Afghan Local Police

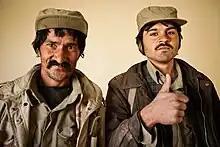
Two ALP officers

The Afghan Local Police were targeted by insurgents on numerous occasions. An attack on an ALP post in Khaki Safed, Farah Province in April 2012 left eight policeman dead and two captured and within the same timeframe a suicide bombing in the north of the country killed an ALP commander and his bodyguard and wounded 18 others. Another attack towards the end of the month killed 10 ALP officers when a roadside bomb hit the truck they were travelling in. Four policemen and five civilians were killed in a targeted suicide bombing on 18 June 2012 at Tagab in Kapisa Province, 17 civilians were wounded. Six ALP officers were killed in an explosion on 10 October 2012 in Nad Ali in Helmand Province. In all the casualty rate in the ALP runs at 6.2%, more than double that of the rest of the Afghan security forces.